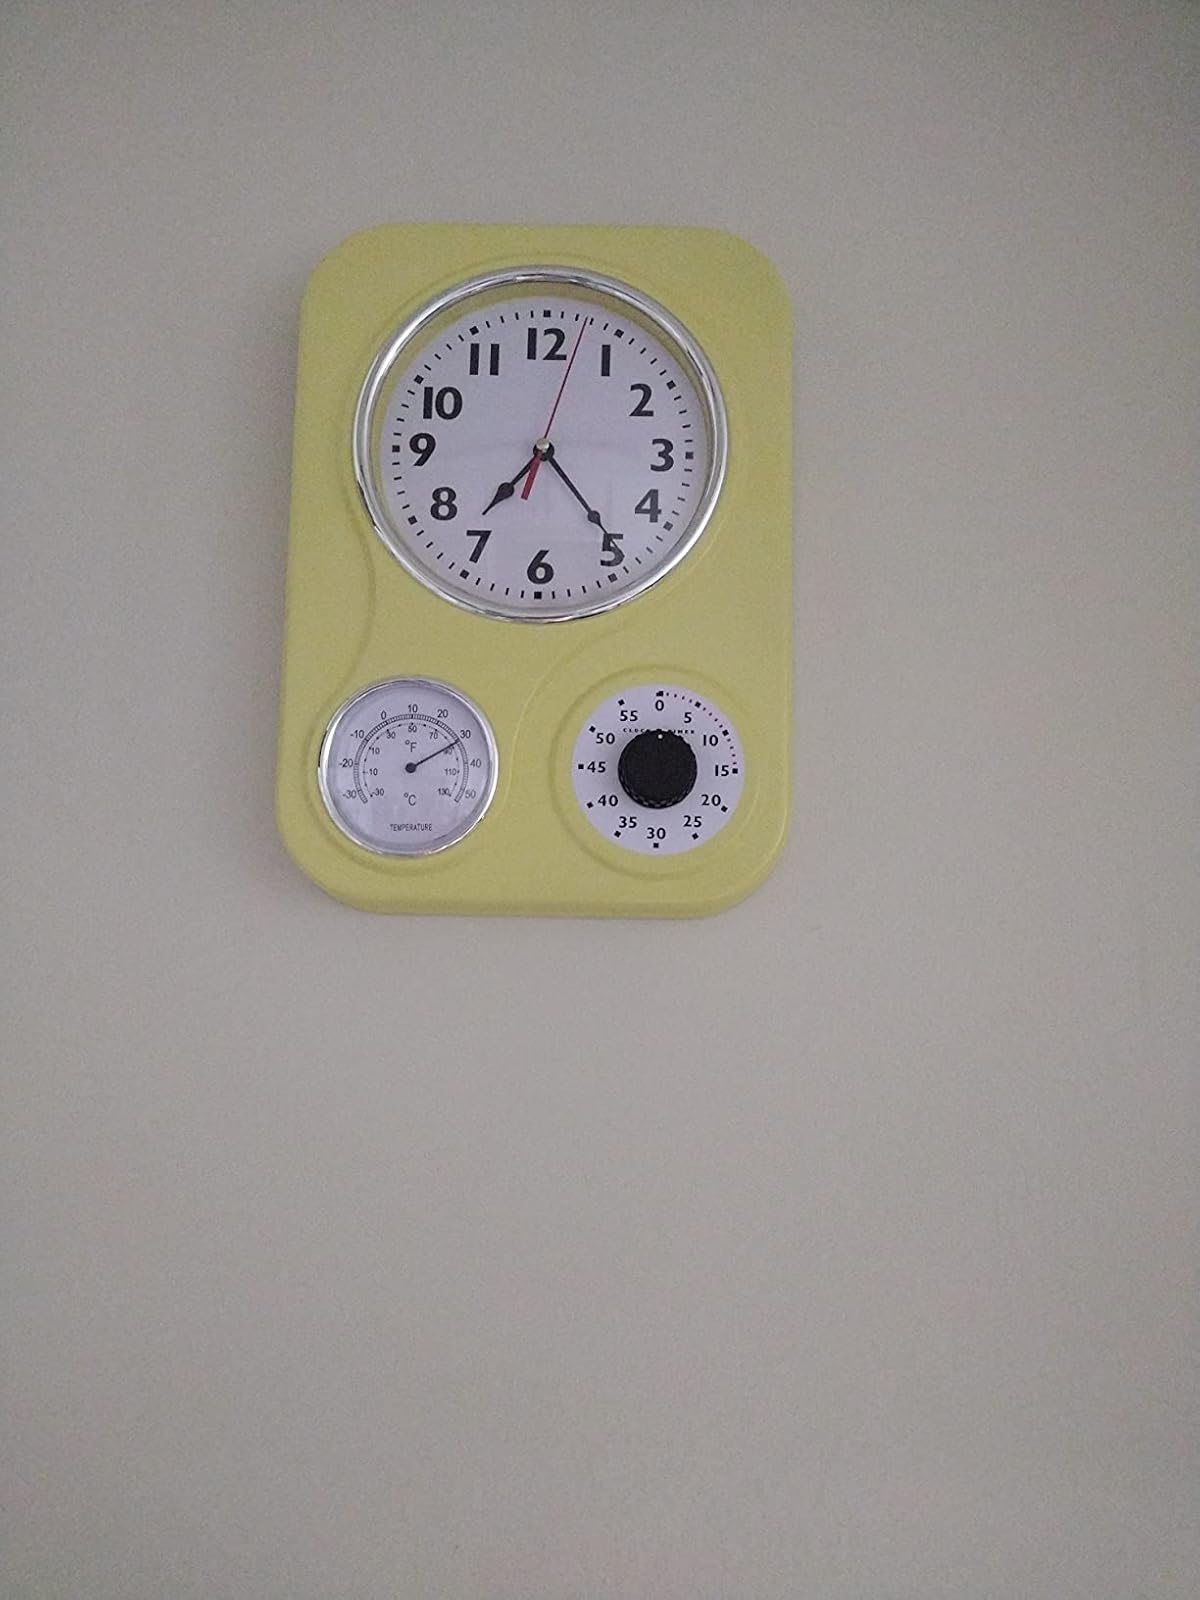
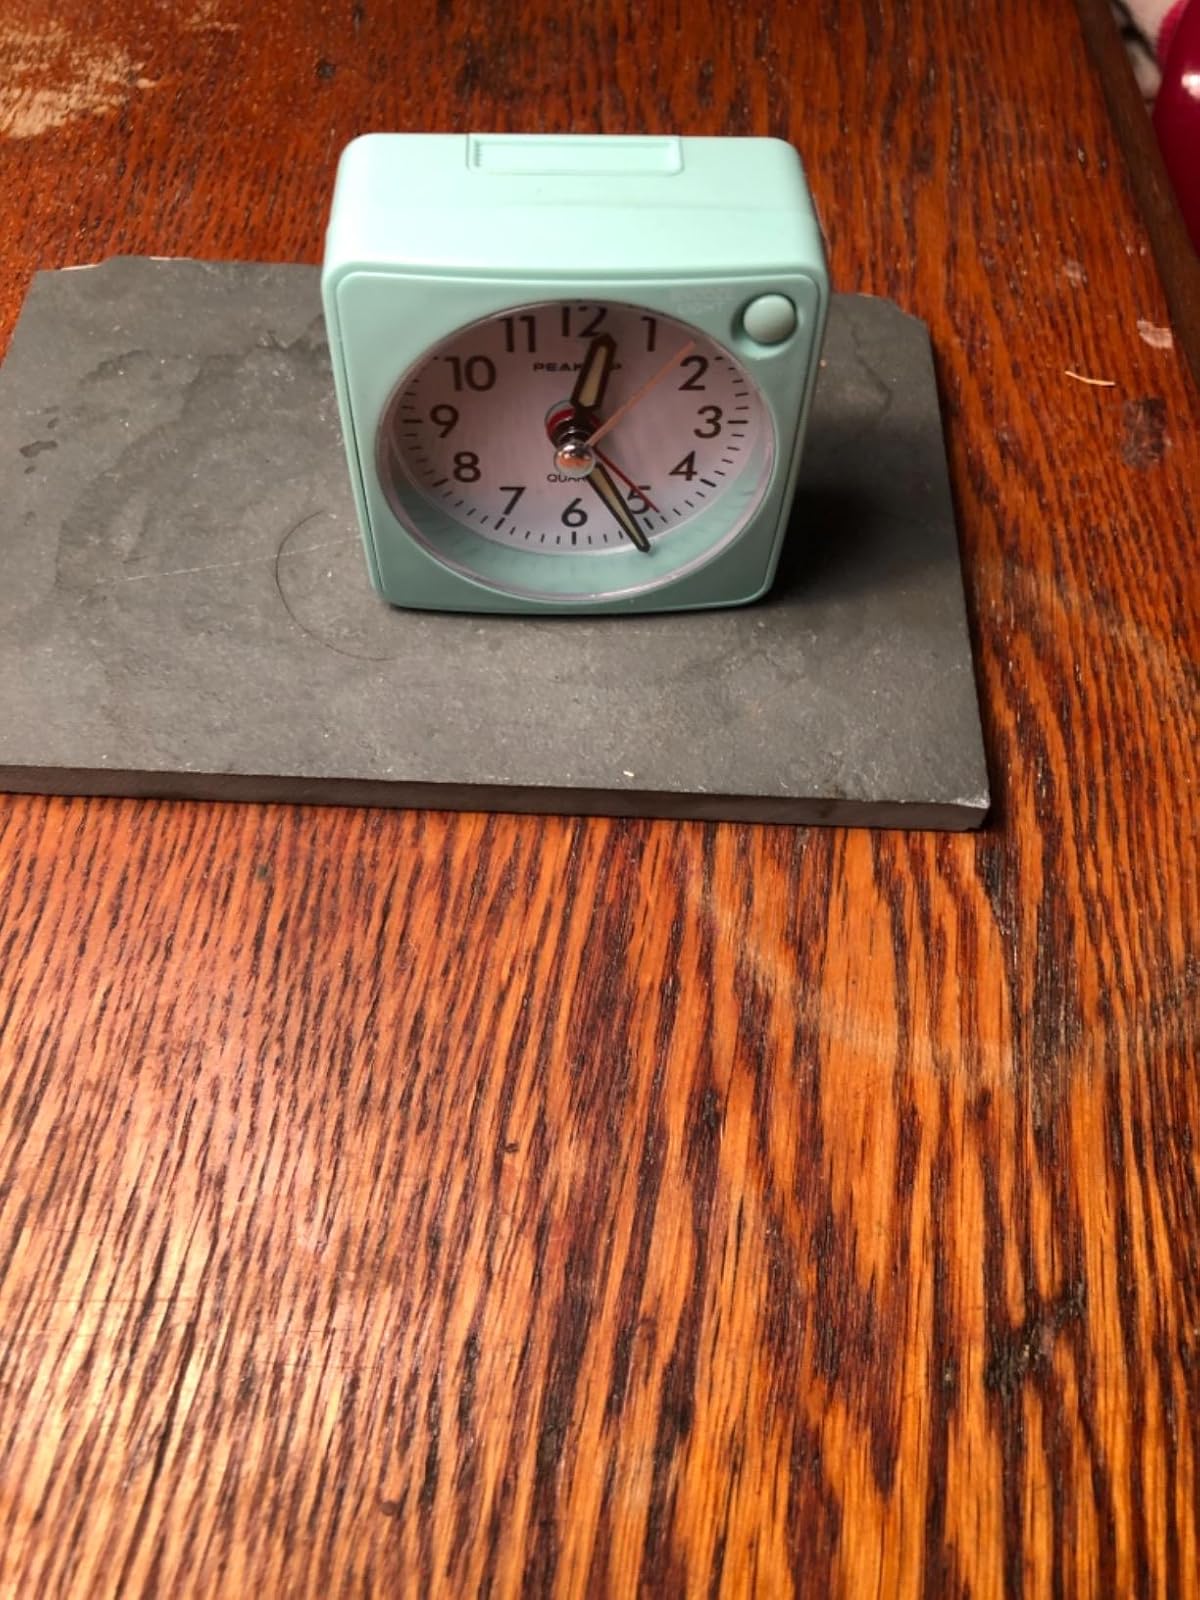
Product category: clock
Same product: no